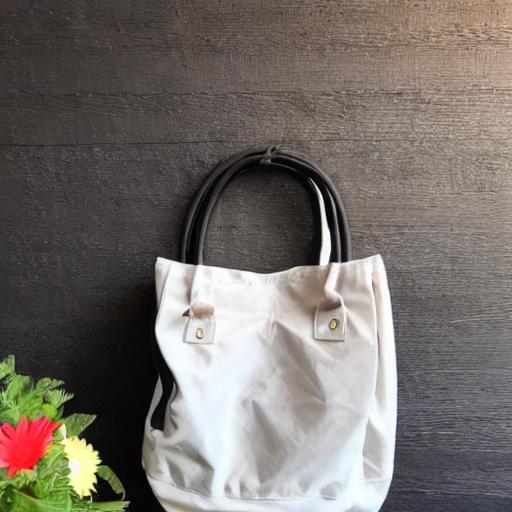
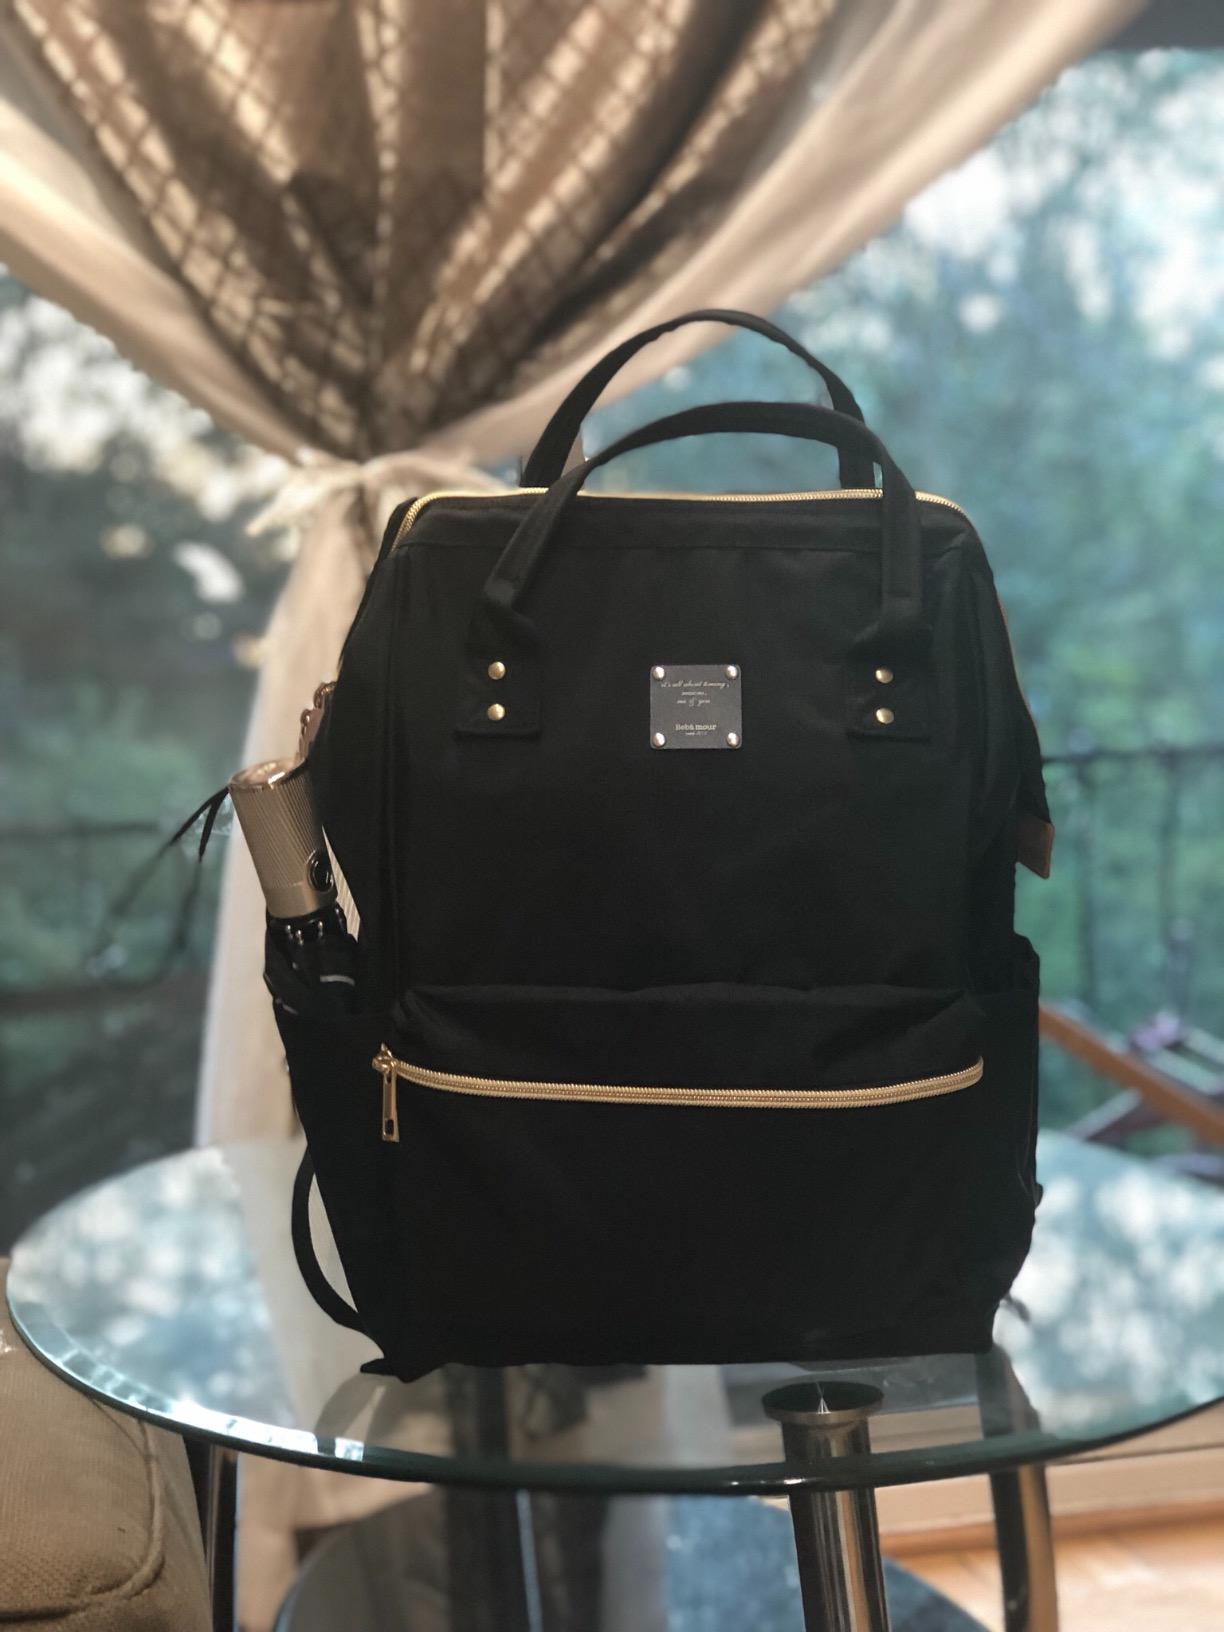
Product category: bag
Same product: no